Chevrolet Cobalt

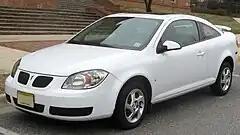
Pontiac G5

In Canada, a rebadged variant of the Cobalt called the Pontiac Pursuit was sold from 2005 to 2006 as a sedan only. In 2006, another version of the vehicle was released in Canada, now called the Pontiac G5 Pursuit, and it was now available as both a sedan and a coupe. In Mexico, the vehicle was called the Pontiac G4 and was sold as both a sedan and a coupe from 2005 to 2006.